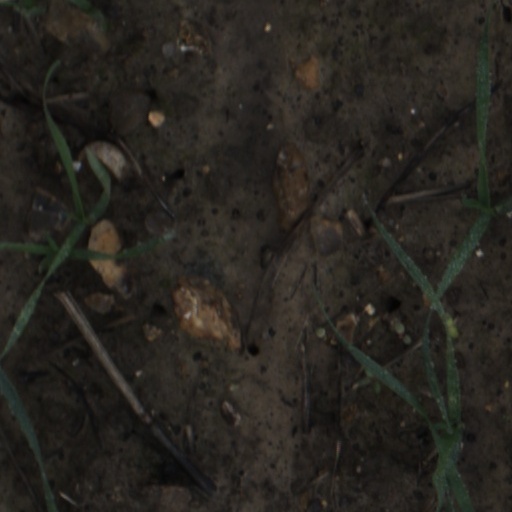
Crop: wheat